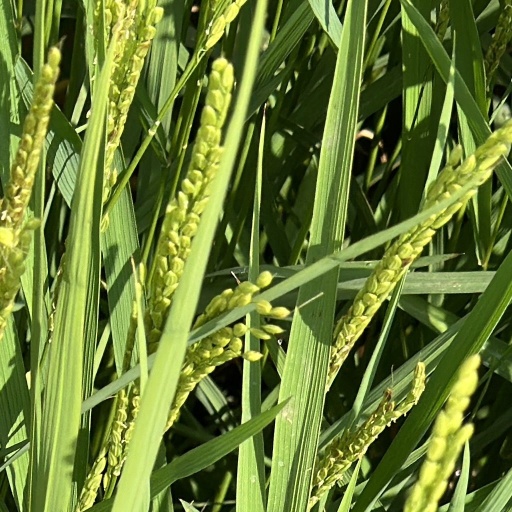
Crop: rice